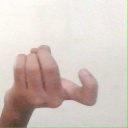
अक्षर: ज